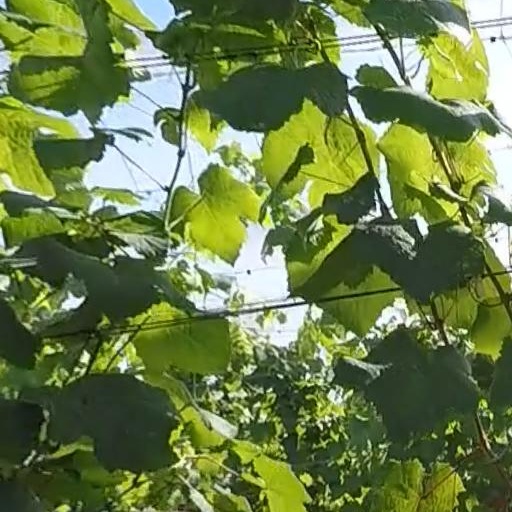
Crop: grape